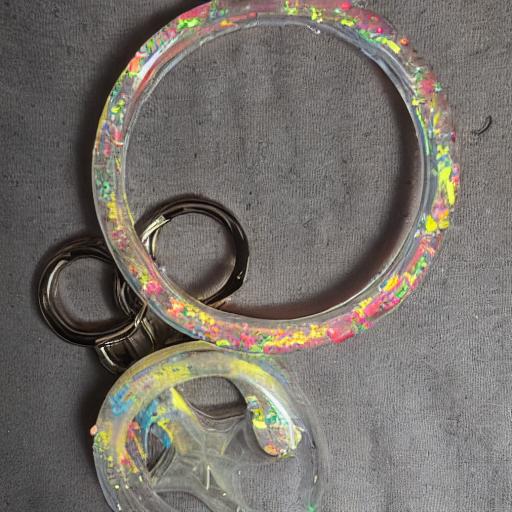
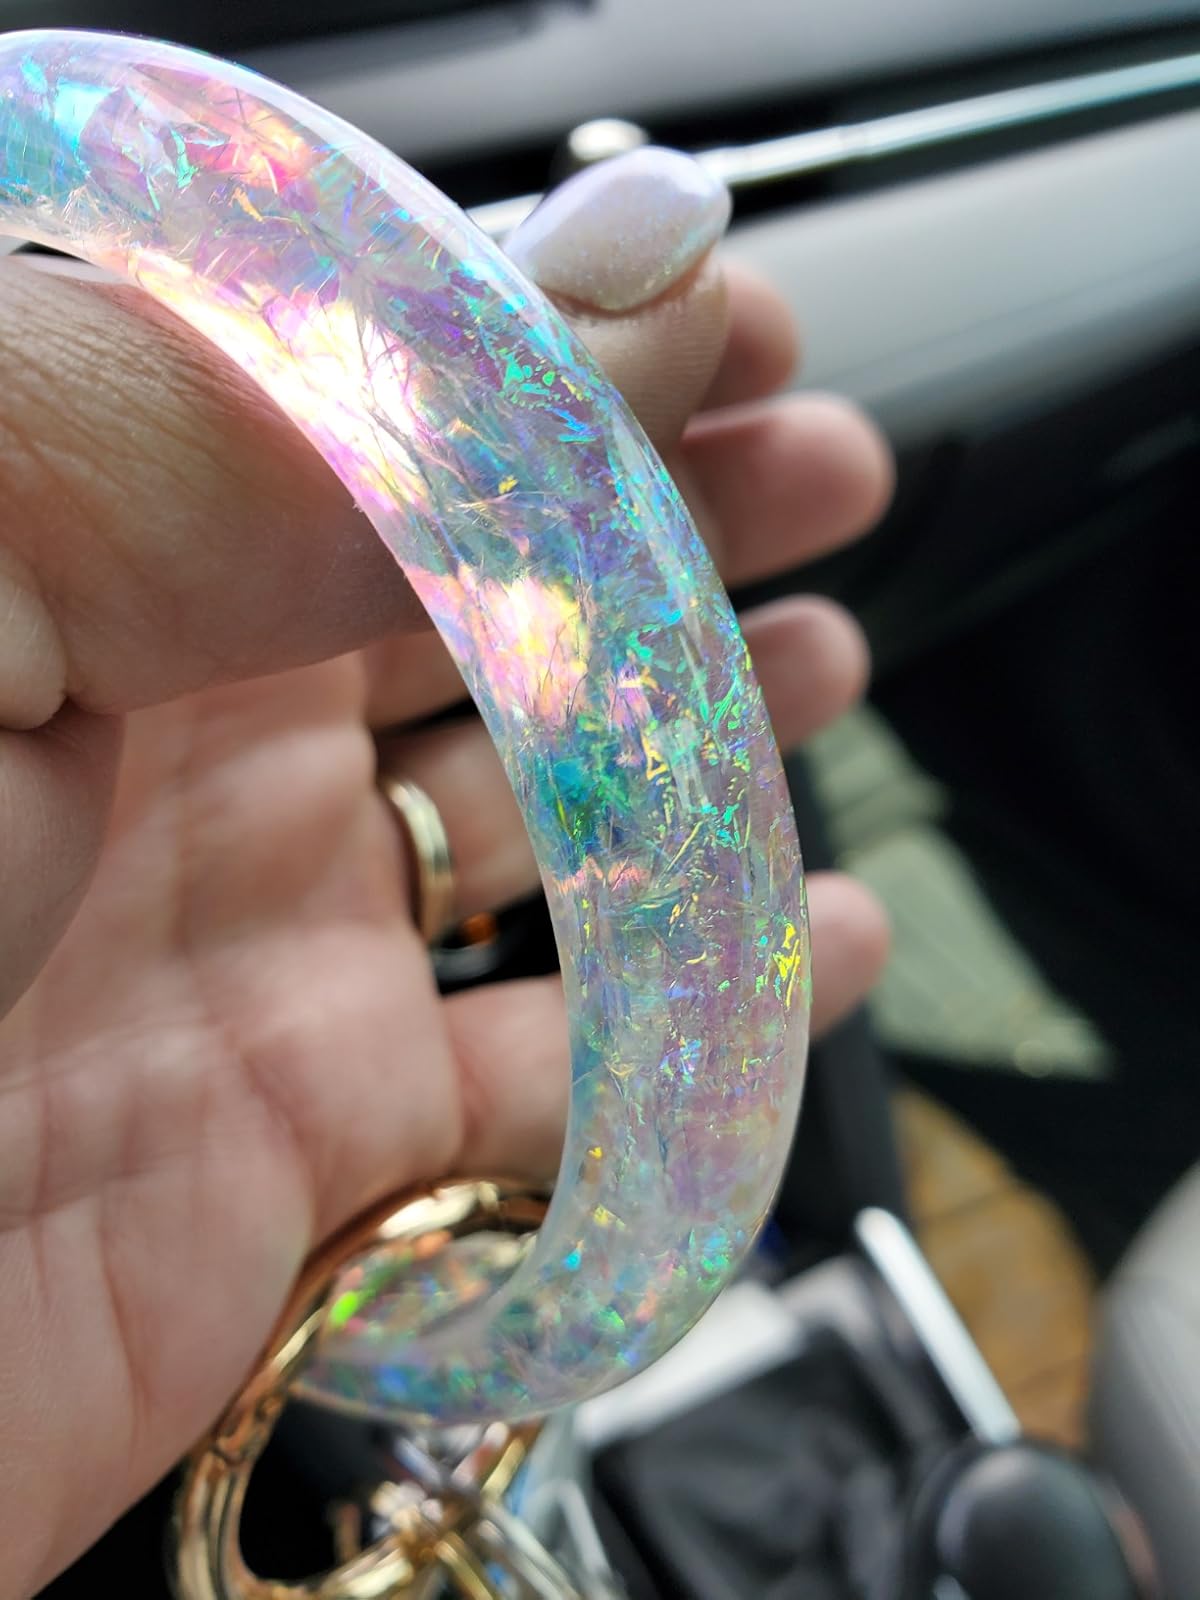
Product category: accessories_keychain
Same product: no